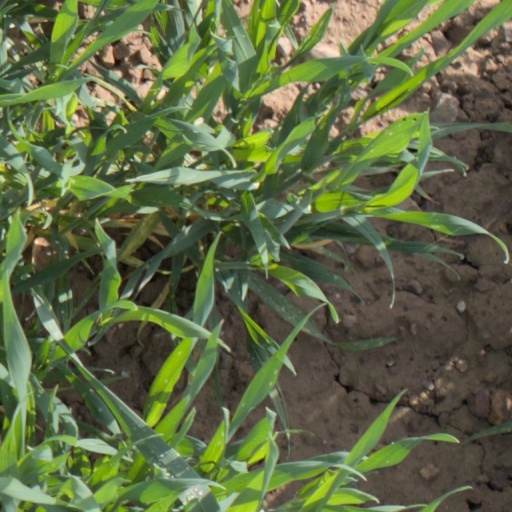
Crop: wheat